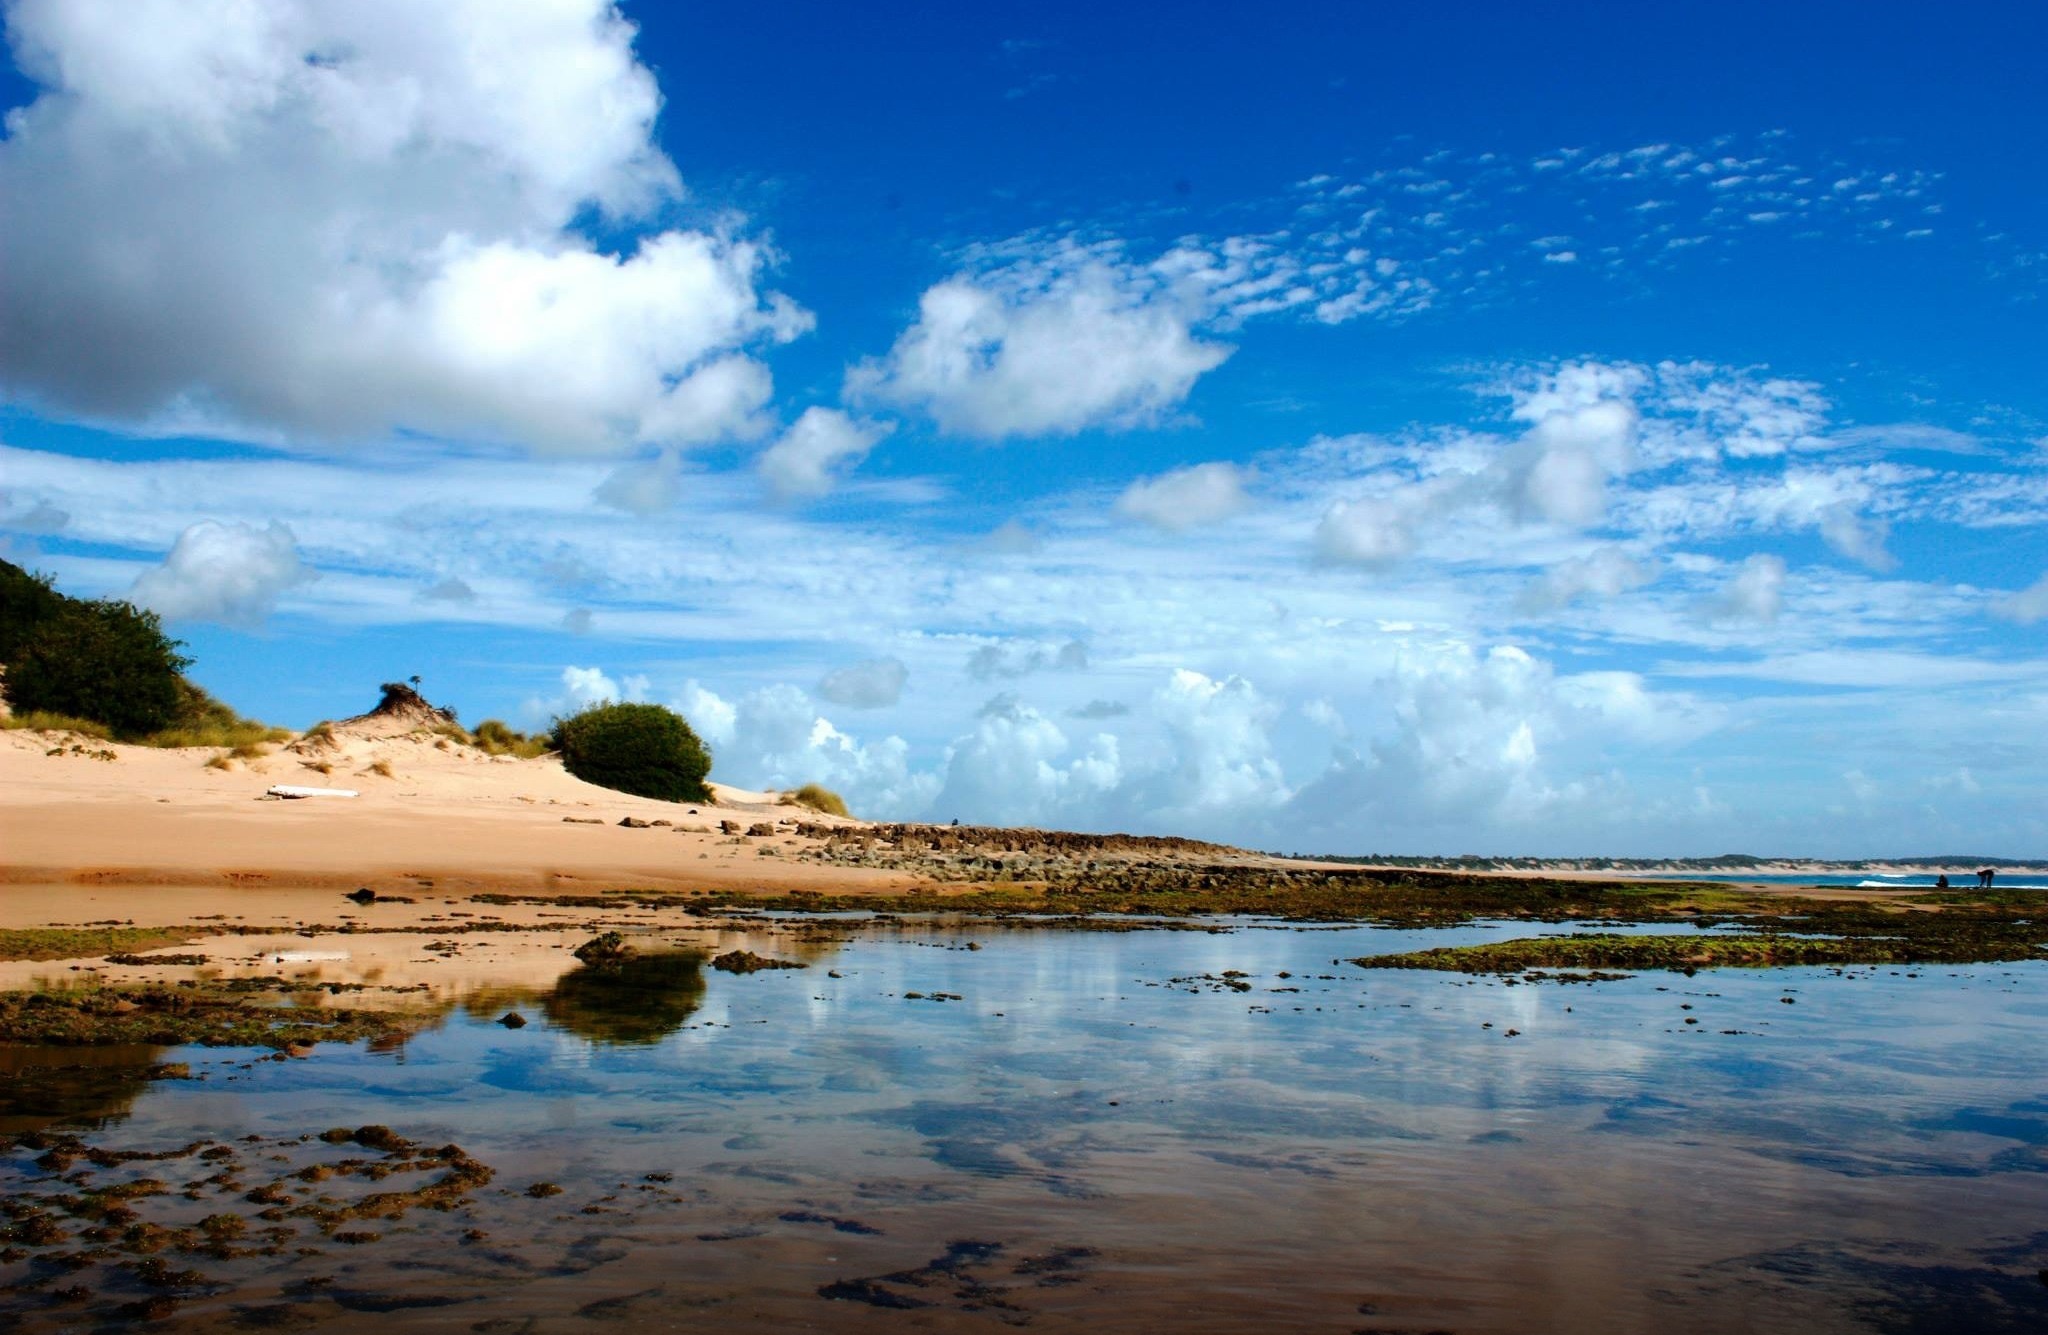
beach, landscape, sea, coast, water, nature, sand, rock, ocean, horizon, cloud, sky, sunrise, sunset, sunlight, morning, shore, wave, lake, dawn, dusk, evening, reflection, bay, body of water, habitat, loch, meteorological phenomenon, natural environment, computer wallpaper, wind wave